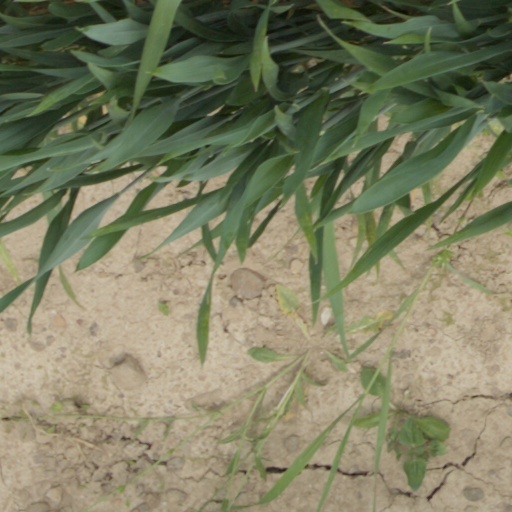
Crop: wheat